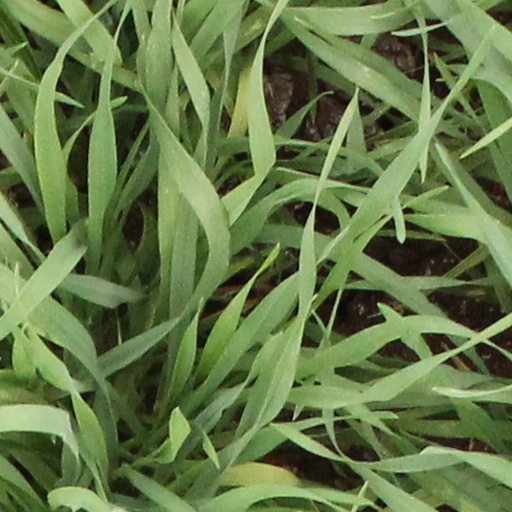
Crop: wheat